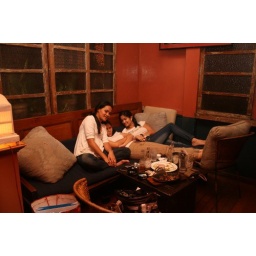
Getting cozy in Kamuning. Either those pillows have a dirty color or they really need a bath.